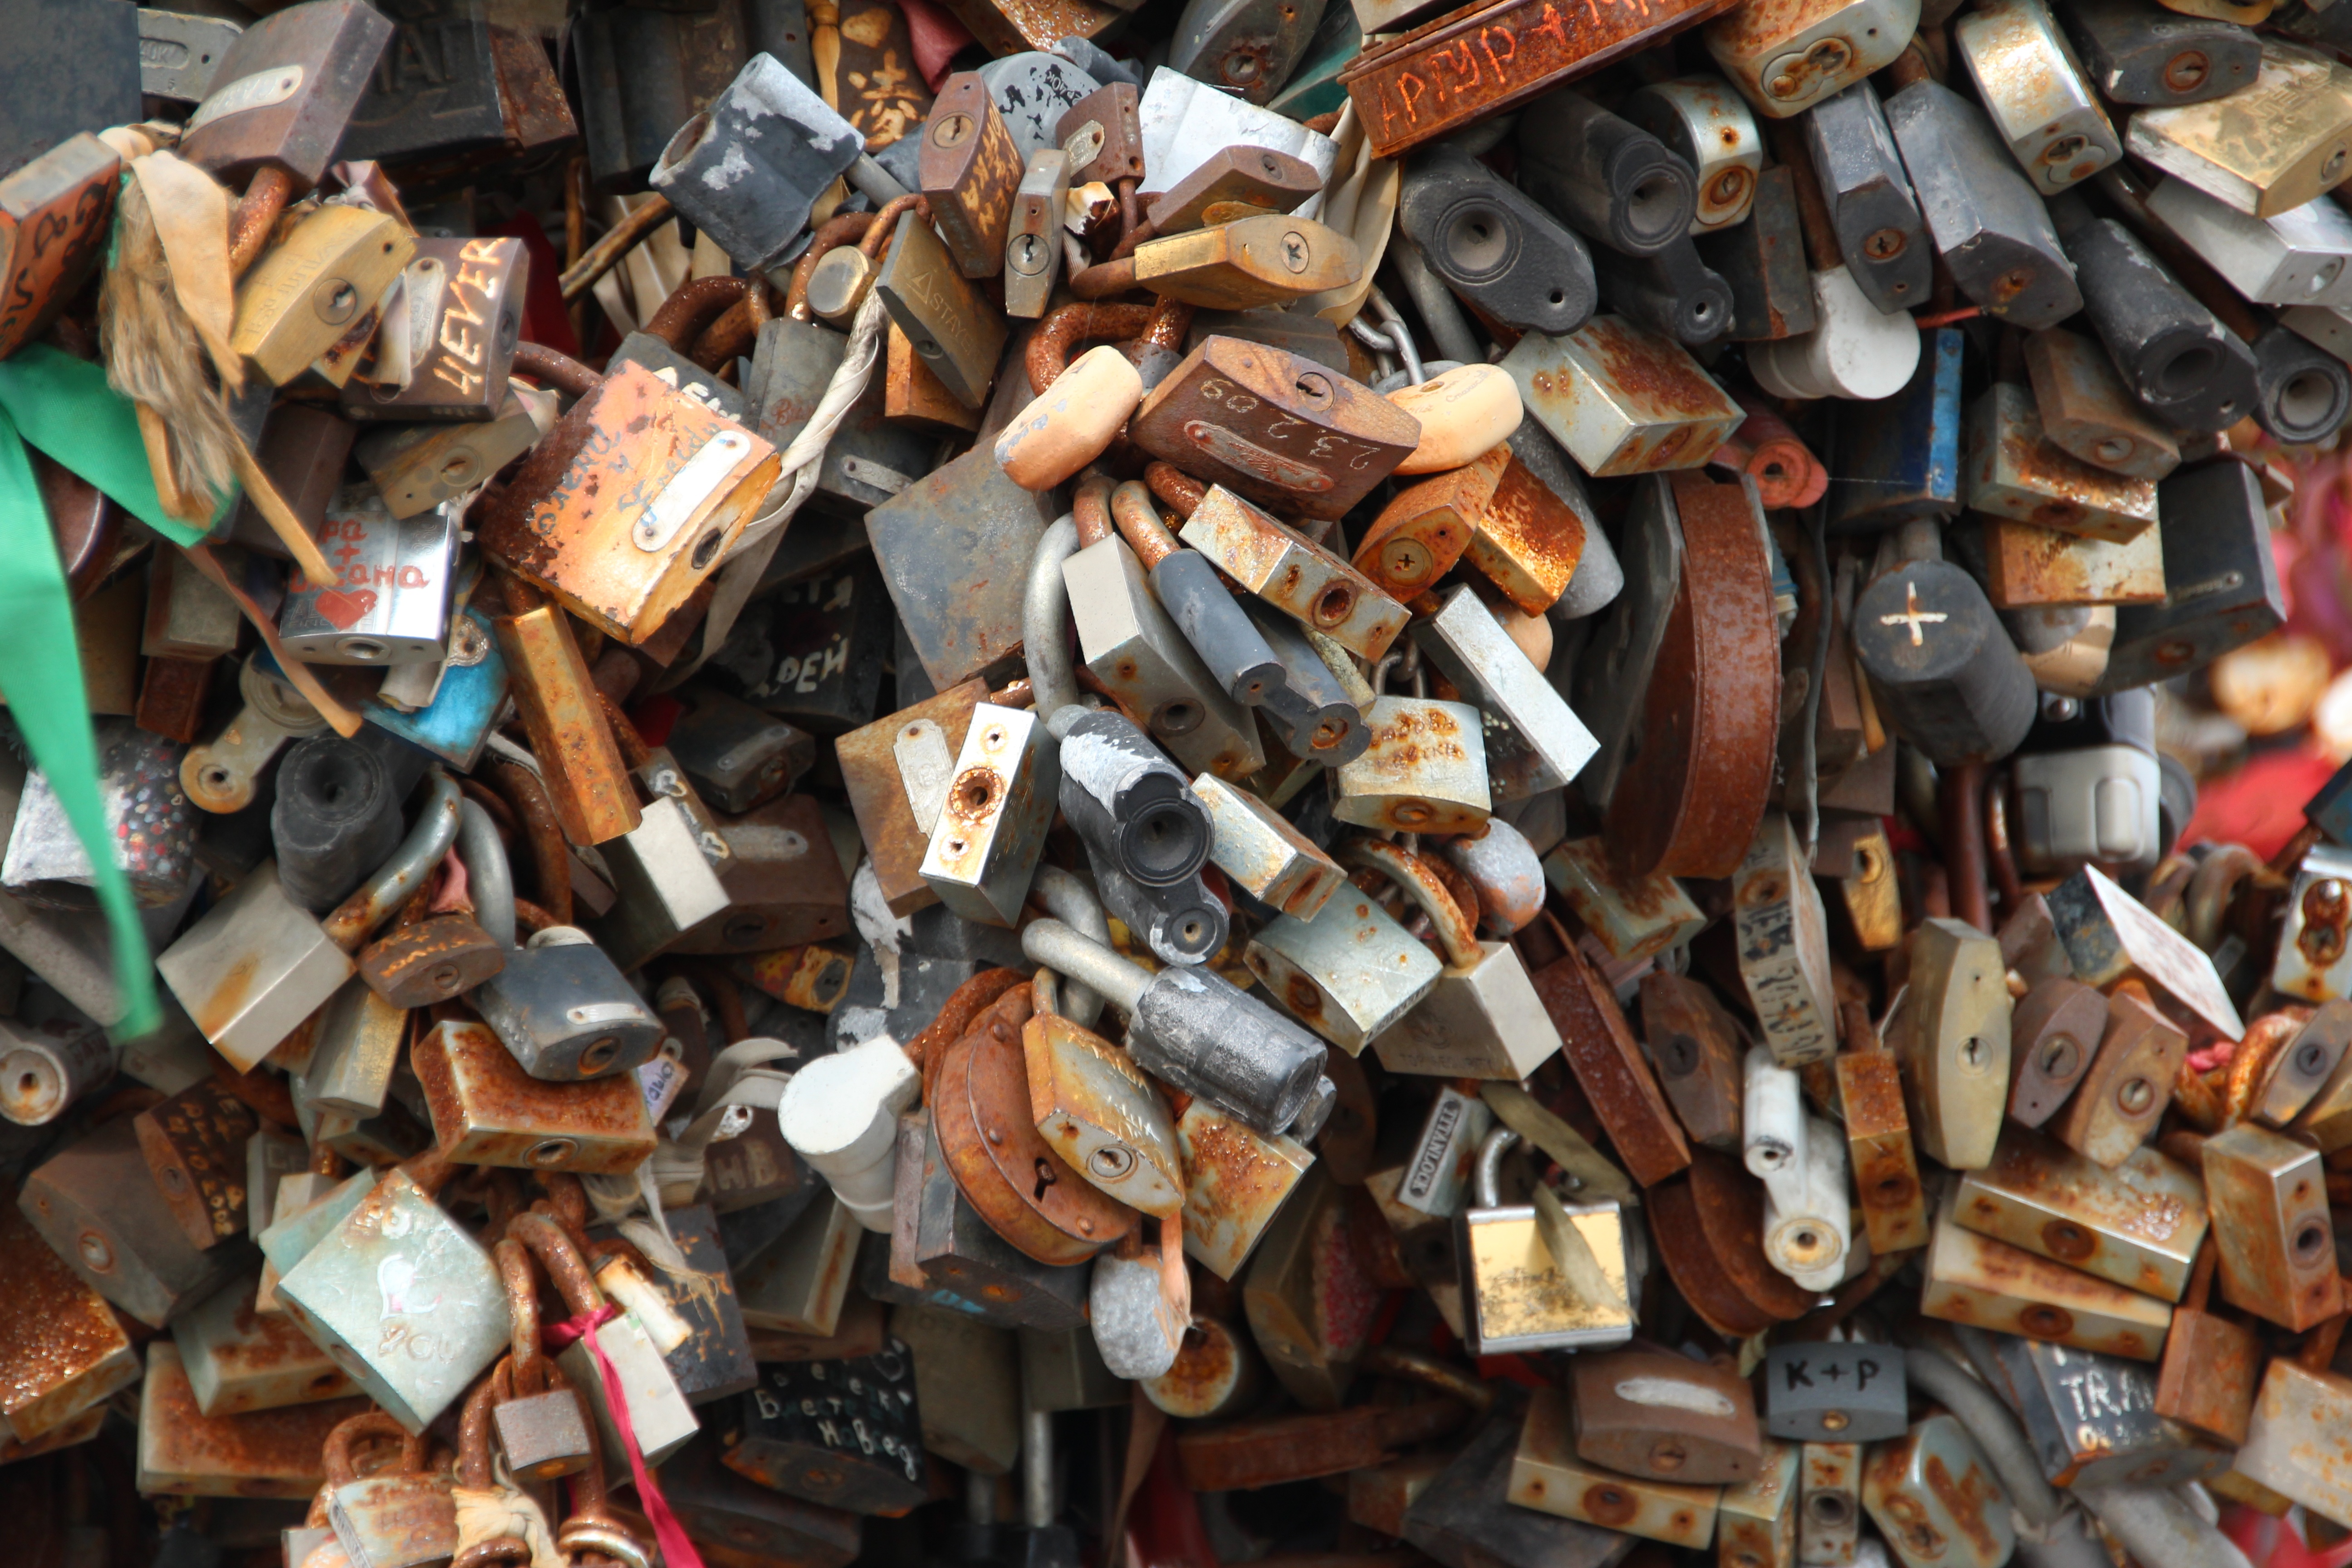
wood, castle, market, padlock, castles, scrap, love locks